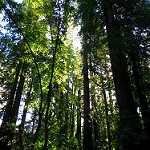
Scene: Outdoor